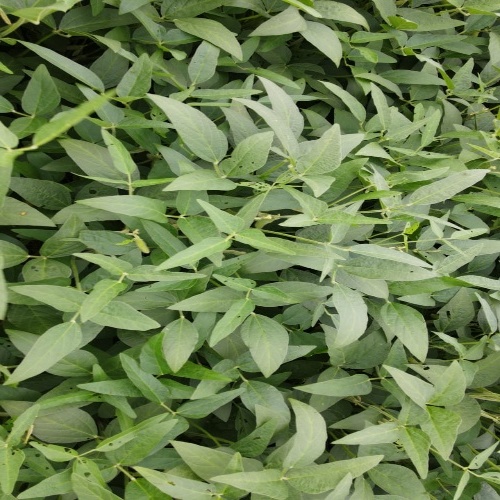
Label: Diabrotica_speciosa